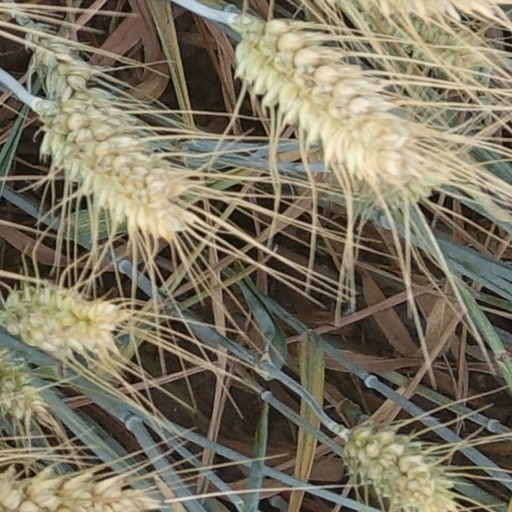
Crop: wheat